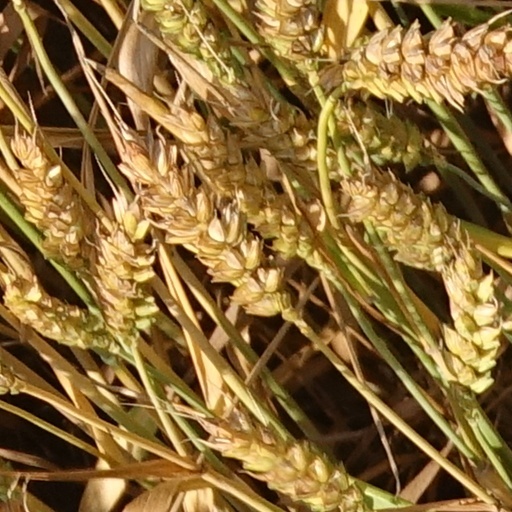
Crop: wheat